McCormick Tribune Plaza & Ice Rink

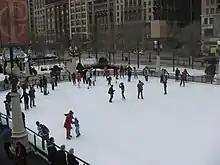
Part of an ice skating rink viewed from above with dozens of skaters to one side mostly standing behind cones on the ice.

McCormick Tribune Ice Rink is generally open for skating afternoons and evenings seven days a week, with longer hours on weekends. However, it is occasionally closed for private events. Skating is free and skate rental is available. Except for its first year, the rink has been scheduled to be open from mid-November until mid-March, weather permitting. For the 2009–10 winter season, the rink was scheduled to be open from November 20, 2009 to March 14, 2010, with abbreviated holiday schedules on Thanksgiving, Christmas Eve, Christmas Day and New Year's Eve. Skating is accompanied by loudspeaker music, which is mostly seasonal music during the holidays.